April

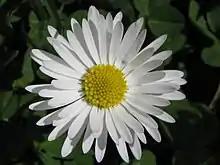
Daisy flower

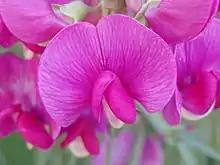
Sweet pea

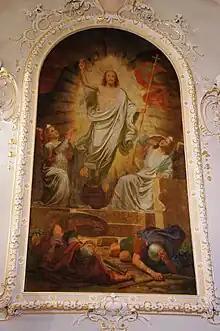
A fresco in a Catholic church in Switzerland representing the Resurrection of the Lord

"(All Baha'i, Islamic, and Jewish observances begin at the sundown prior to the date listed, and end at sundown of the date in question unless otherwise noted.)"